Young Rebel Set

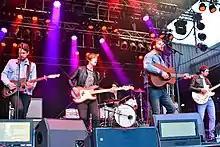
Young Rebel Set in 2015

Young Rebel Set were an English indie rock band formed in Stockton-on-Tees in 2007.